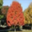
Label: maple_tree